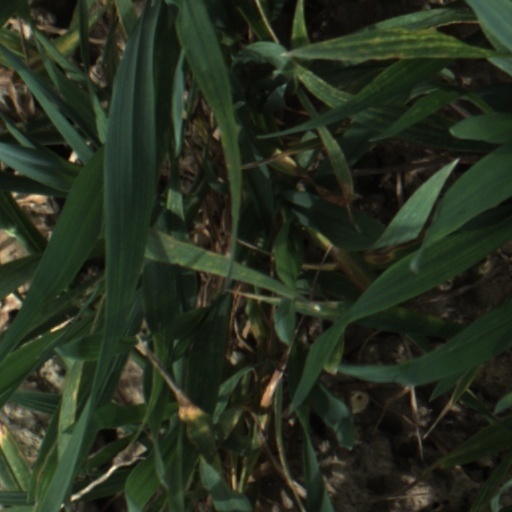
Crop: wheat